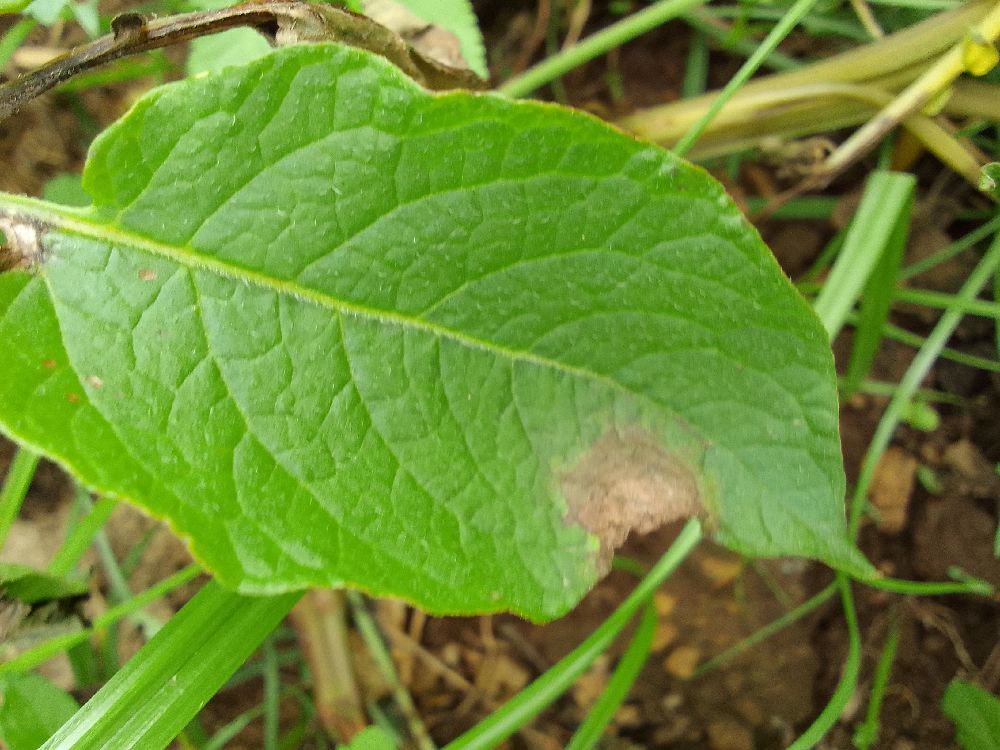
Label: Late blight